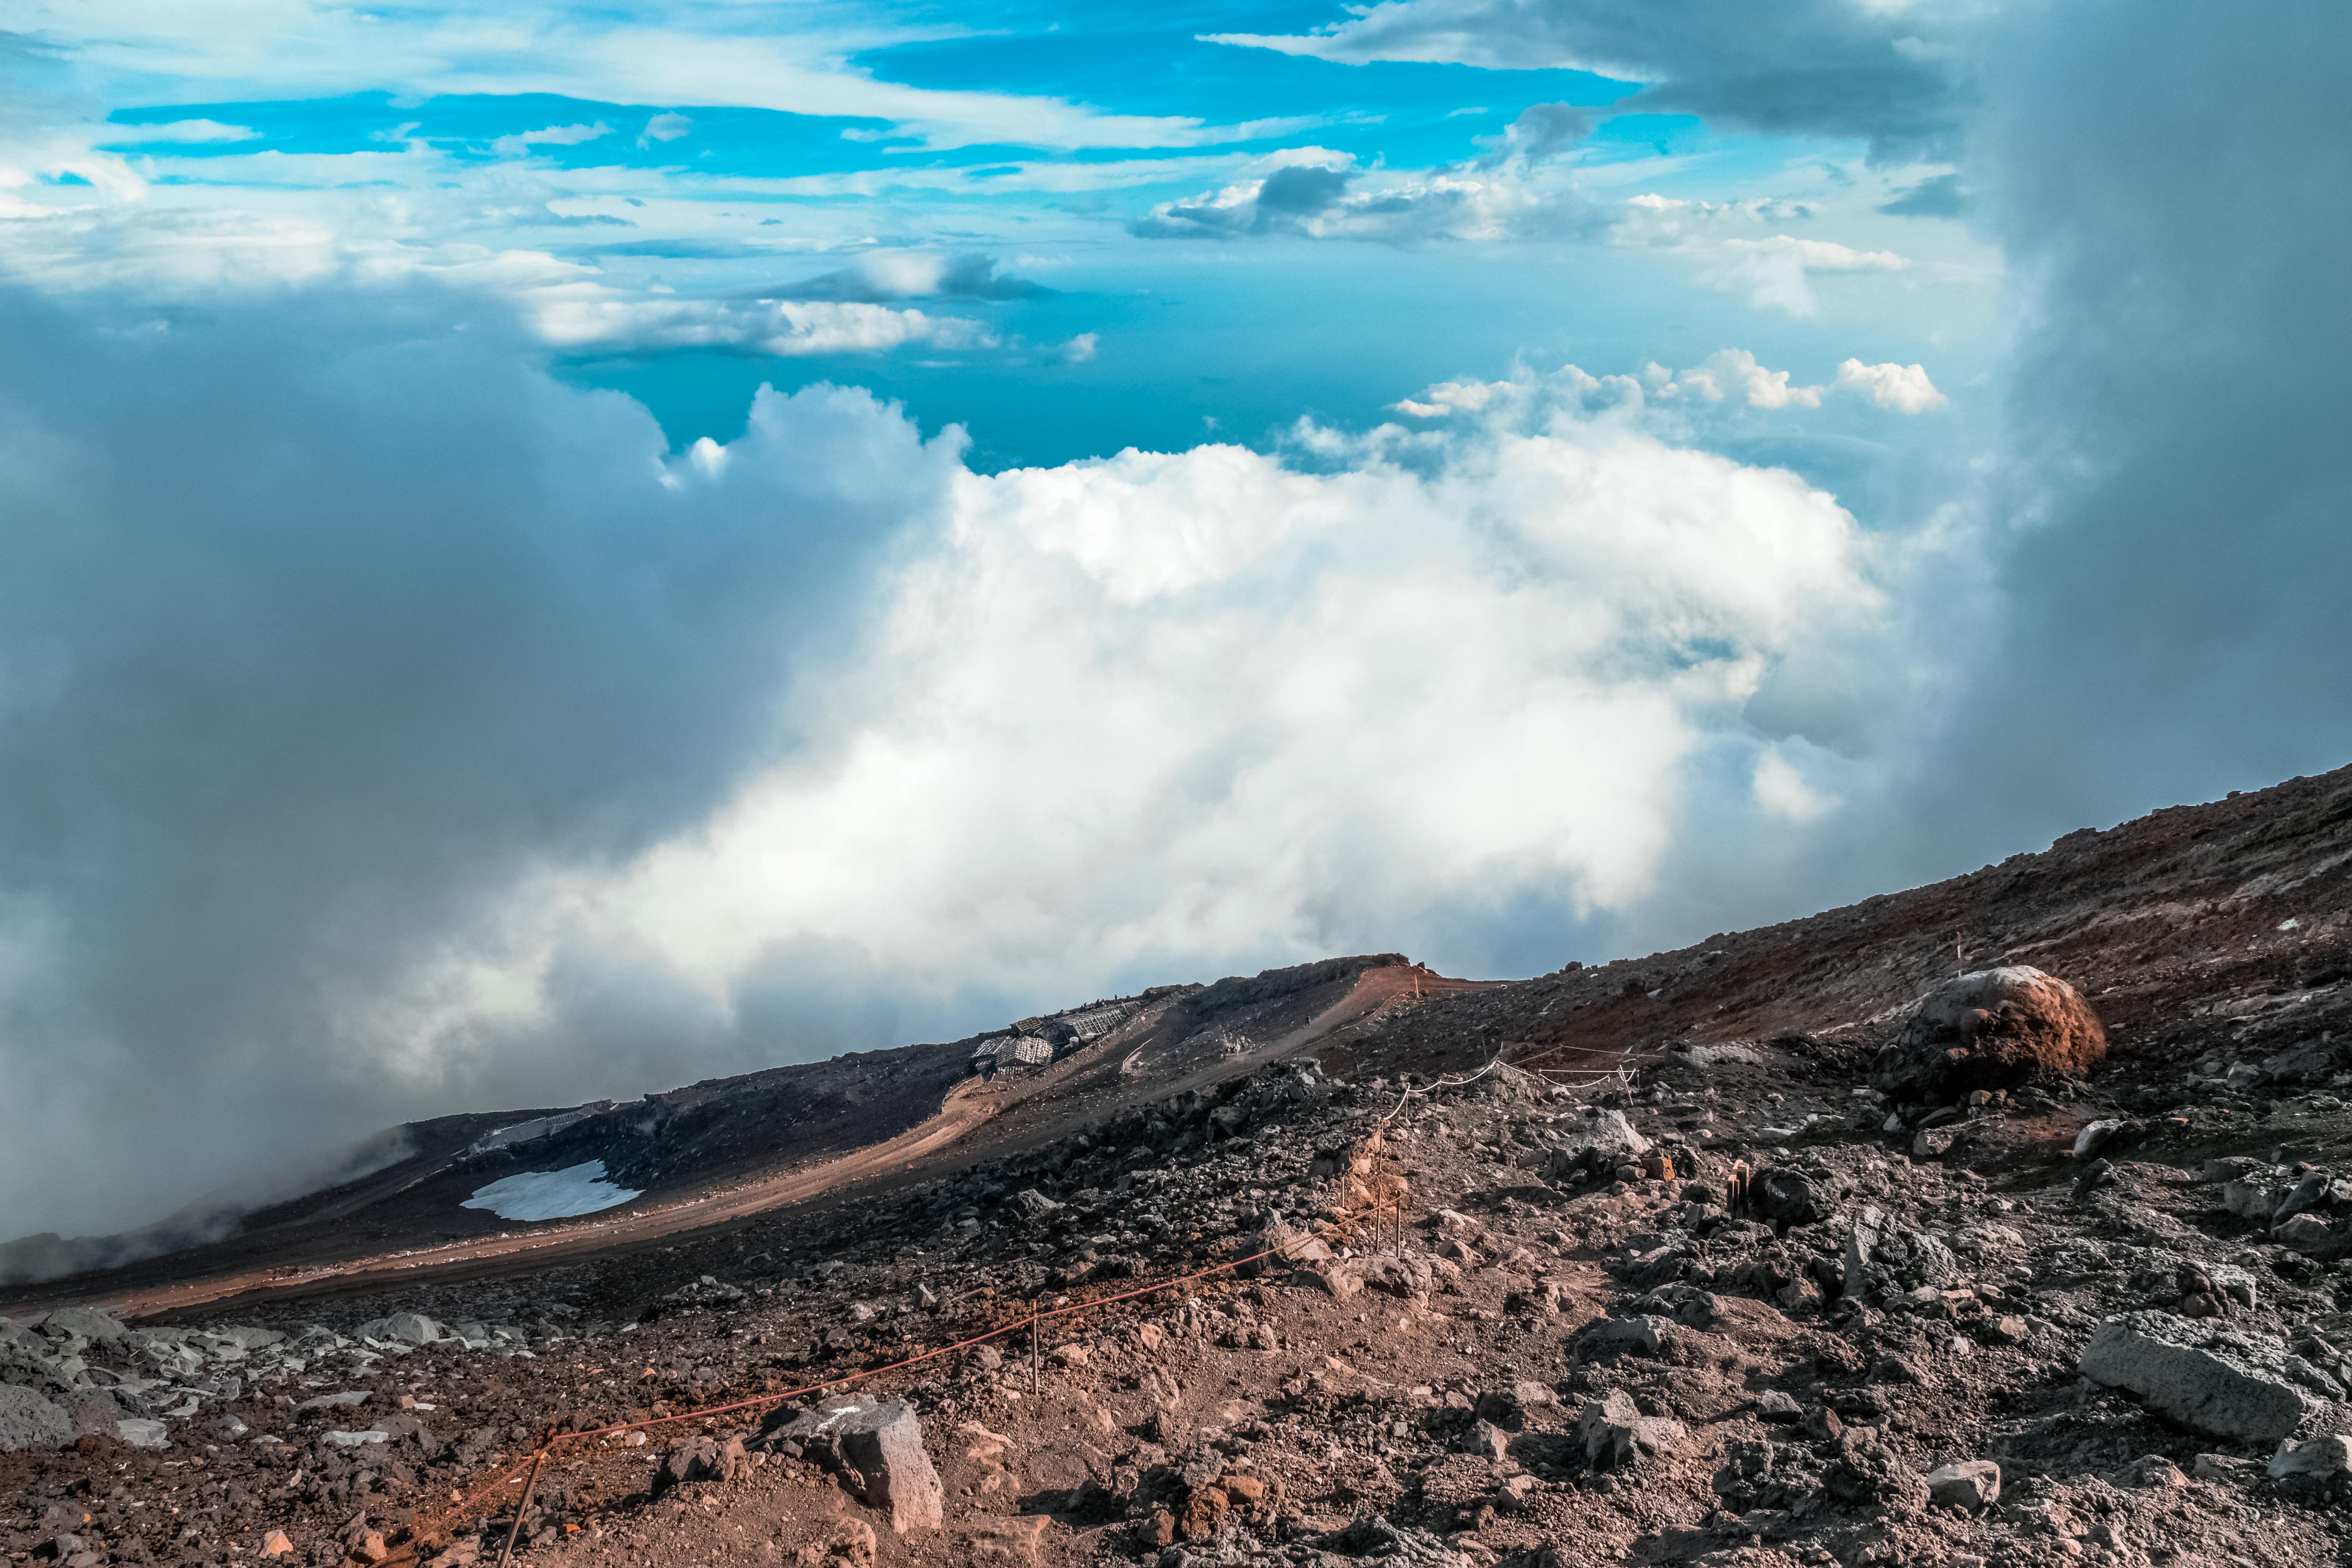
landscape, sea, coast, nature, rock, horizon, mountain, cloud, sky, sunlight, hill, wave, mountain range, mount fuji, clouds, plateau, landform, geographical feature, mountainous landforms, geological phenomenon, over the clouds